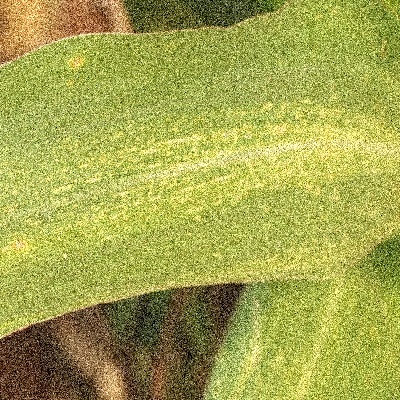
Label: Corn_(Maize)___Maize_Streak_Virus